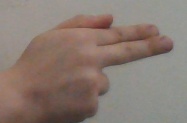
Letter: ghain